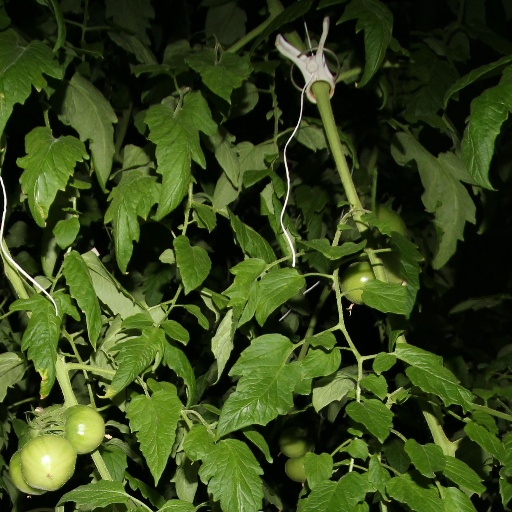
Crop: tomato